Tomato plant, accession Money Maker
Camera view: vertical (180 deg); turntable rotation: 330 degrees
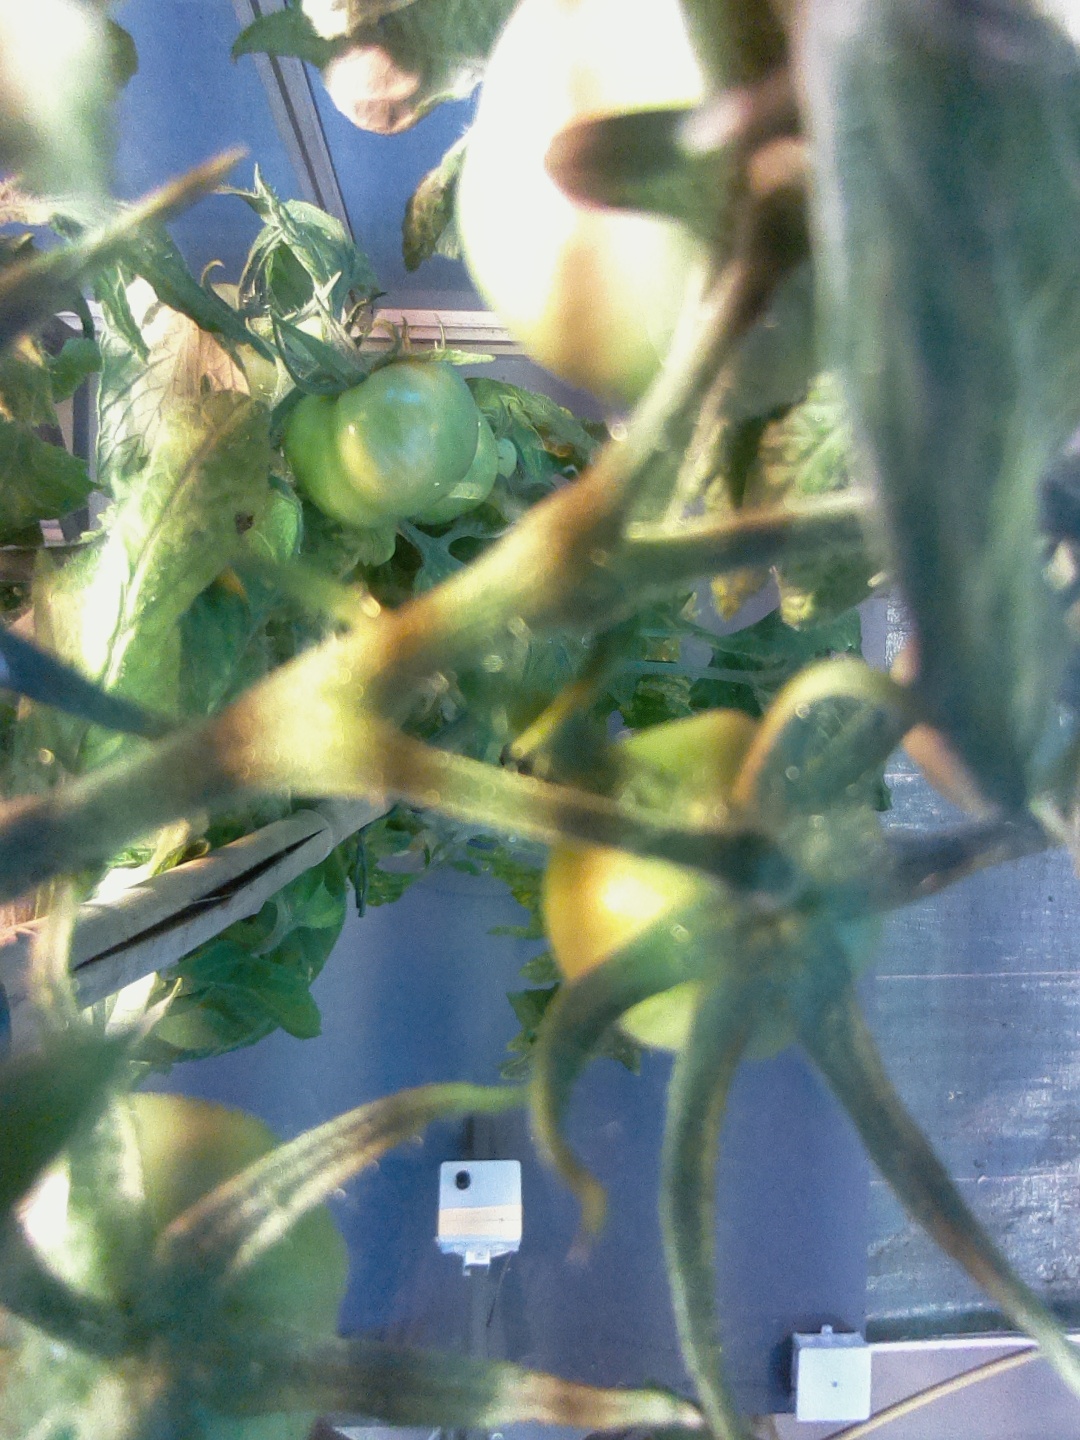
BBCH growth stage 76: 60%-70% of final fruit size